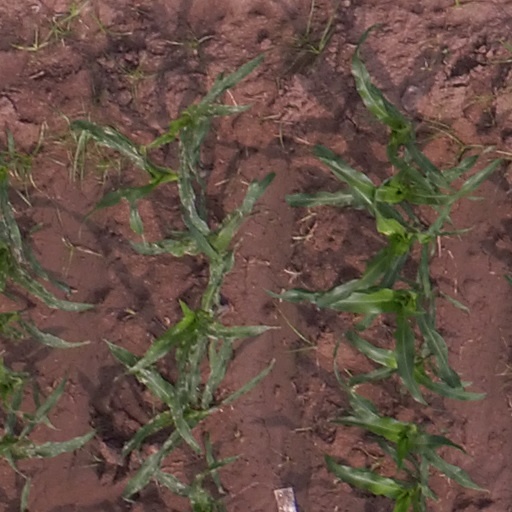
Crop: maize; corn